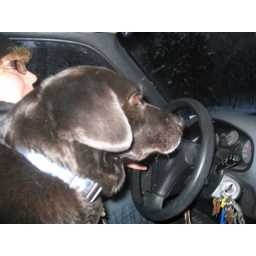
charl and ebbs driving in the white mountains